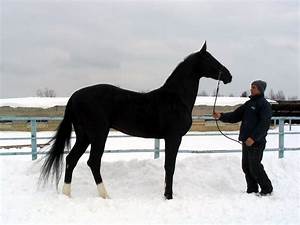
Label: horse